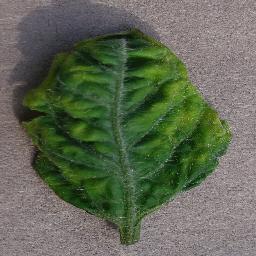
Label: Tomato___Tomato_Yellow_Leaf_Curl_Virus